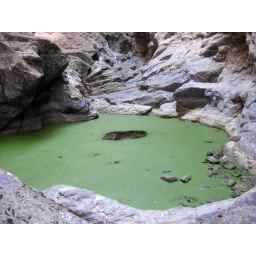
in the black rock desert